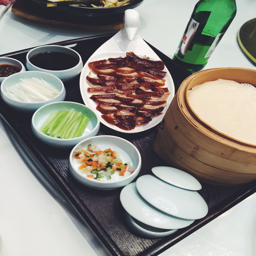
lastly , chinese dish is one of the most famous dishes .